Japanese occupation of the Gilbert Islands

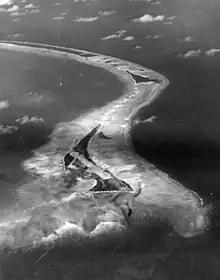
Betio aerial view in September 1943

A few hours before the Makin occupation, on 10 December 1941, the same Japanese landing military (DesDiv 29/Section 1's "Asanagi" and "Yūnagi") also visited Tarawa, where they rounded up the Europeans and informed them that they could not leave the atoll without the permission of the naval commander, Kiyohide Shima. The Japanese destroyed all means of transportation and ransacked the Burns Philp trading station, then departed for Makin.